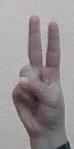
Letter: taa